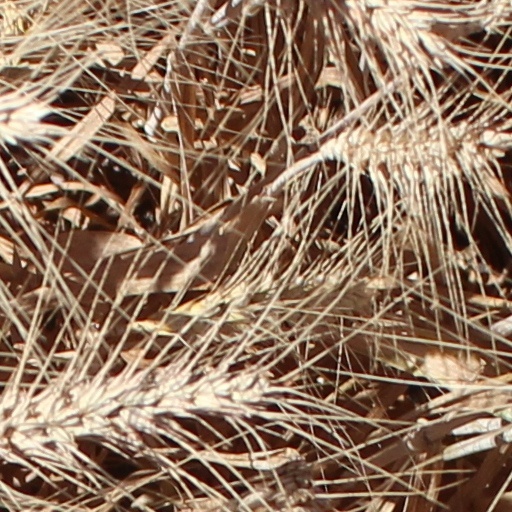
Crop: wheat